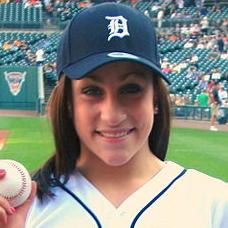
Age: 16